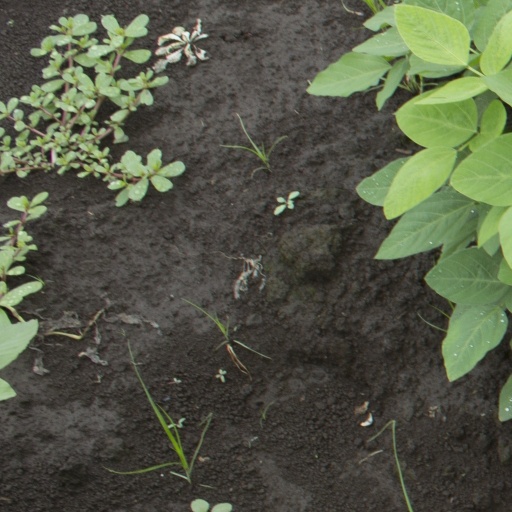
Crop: soybean